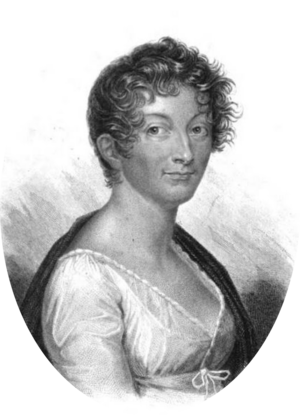
Portrait de Pauline de Meulan dans File:Meulan - Essais de litterature et de morale.djvu
Pauline de Meulan, dite Mme Guizot, née le 2 novembre 1773 à Paris, morte le 1ᵉʳ août 1827 est une écrivaine et journaliste française.